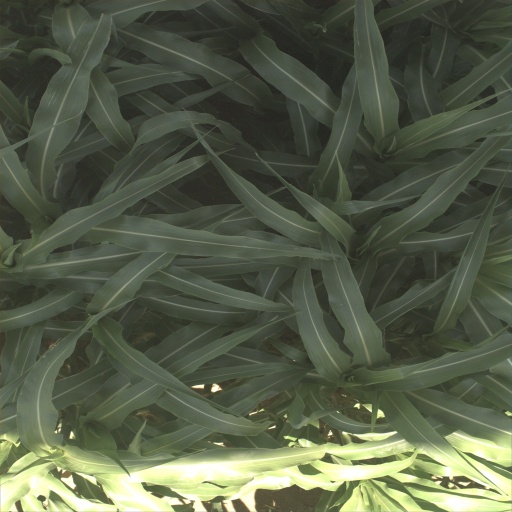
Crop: sorghum